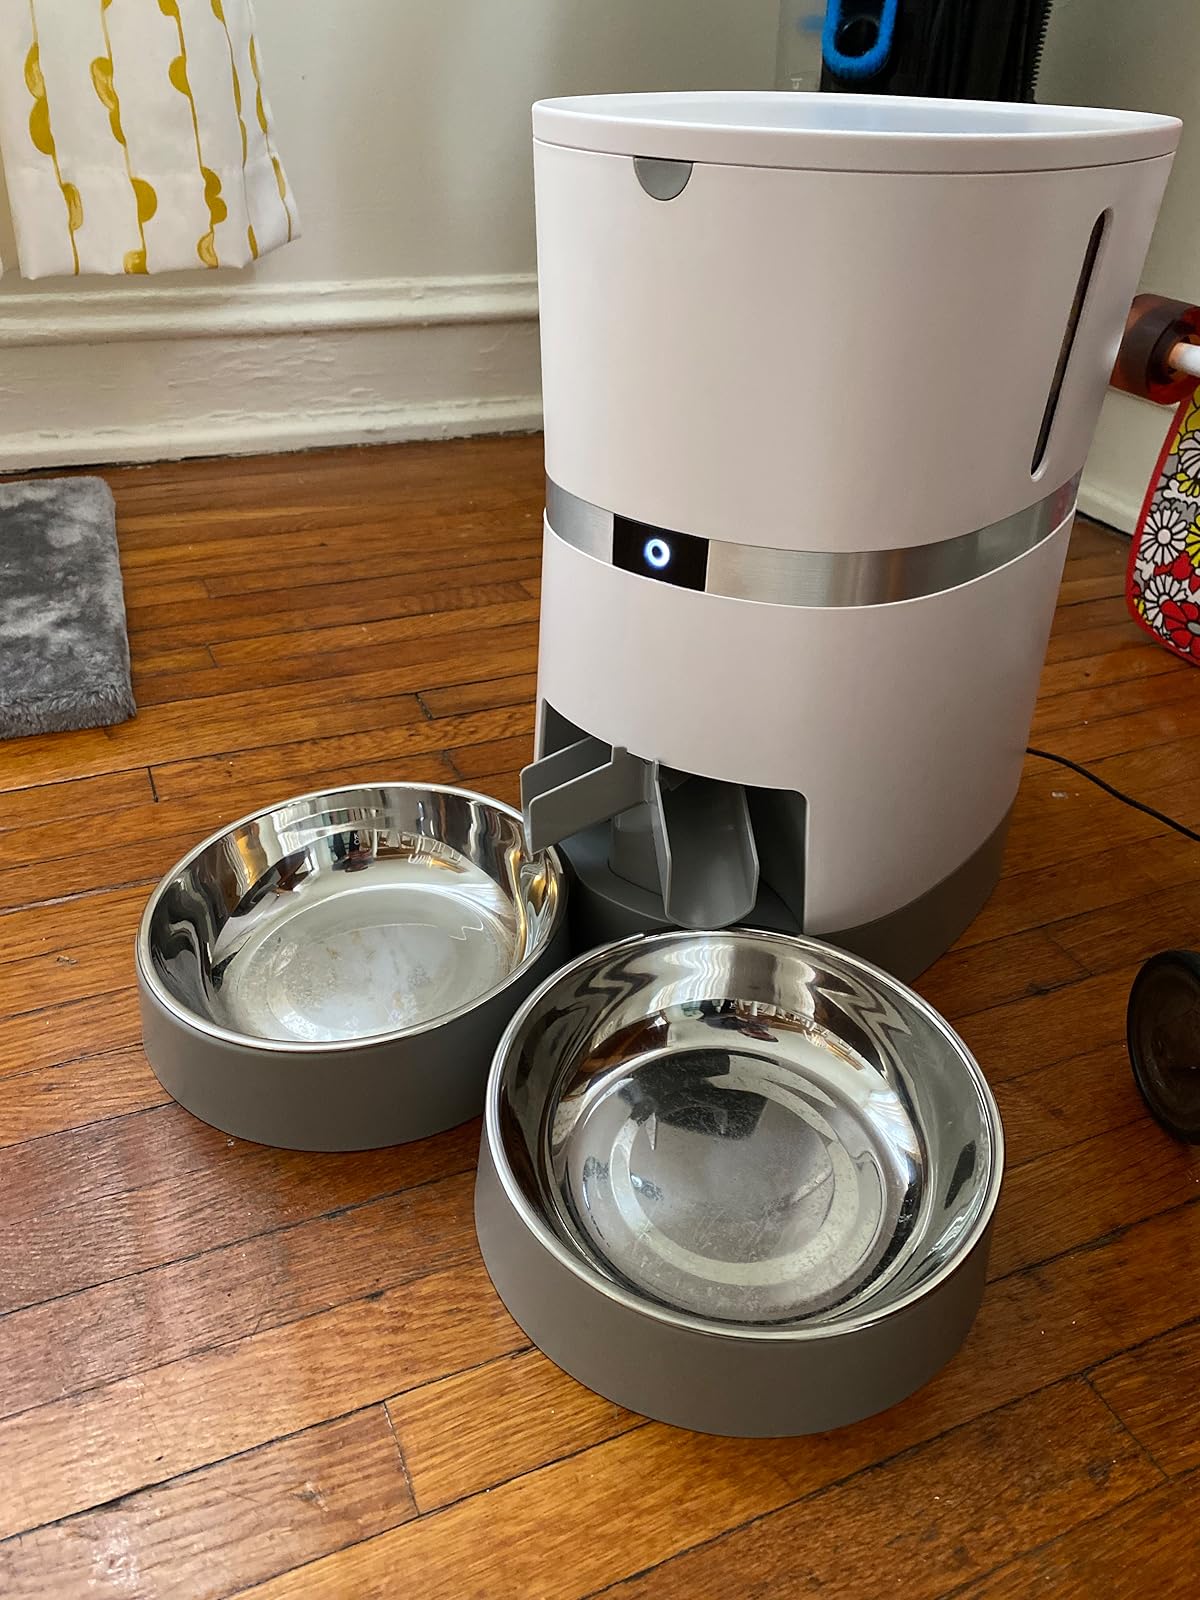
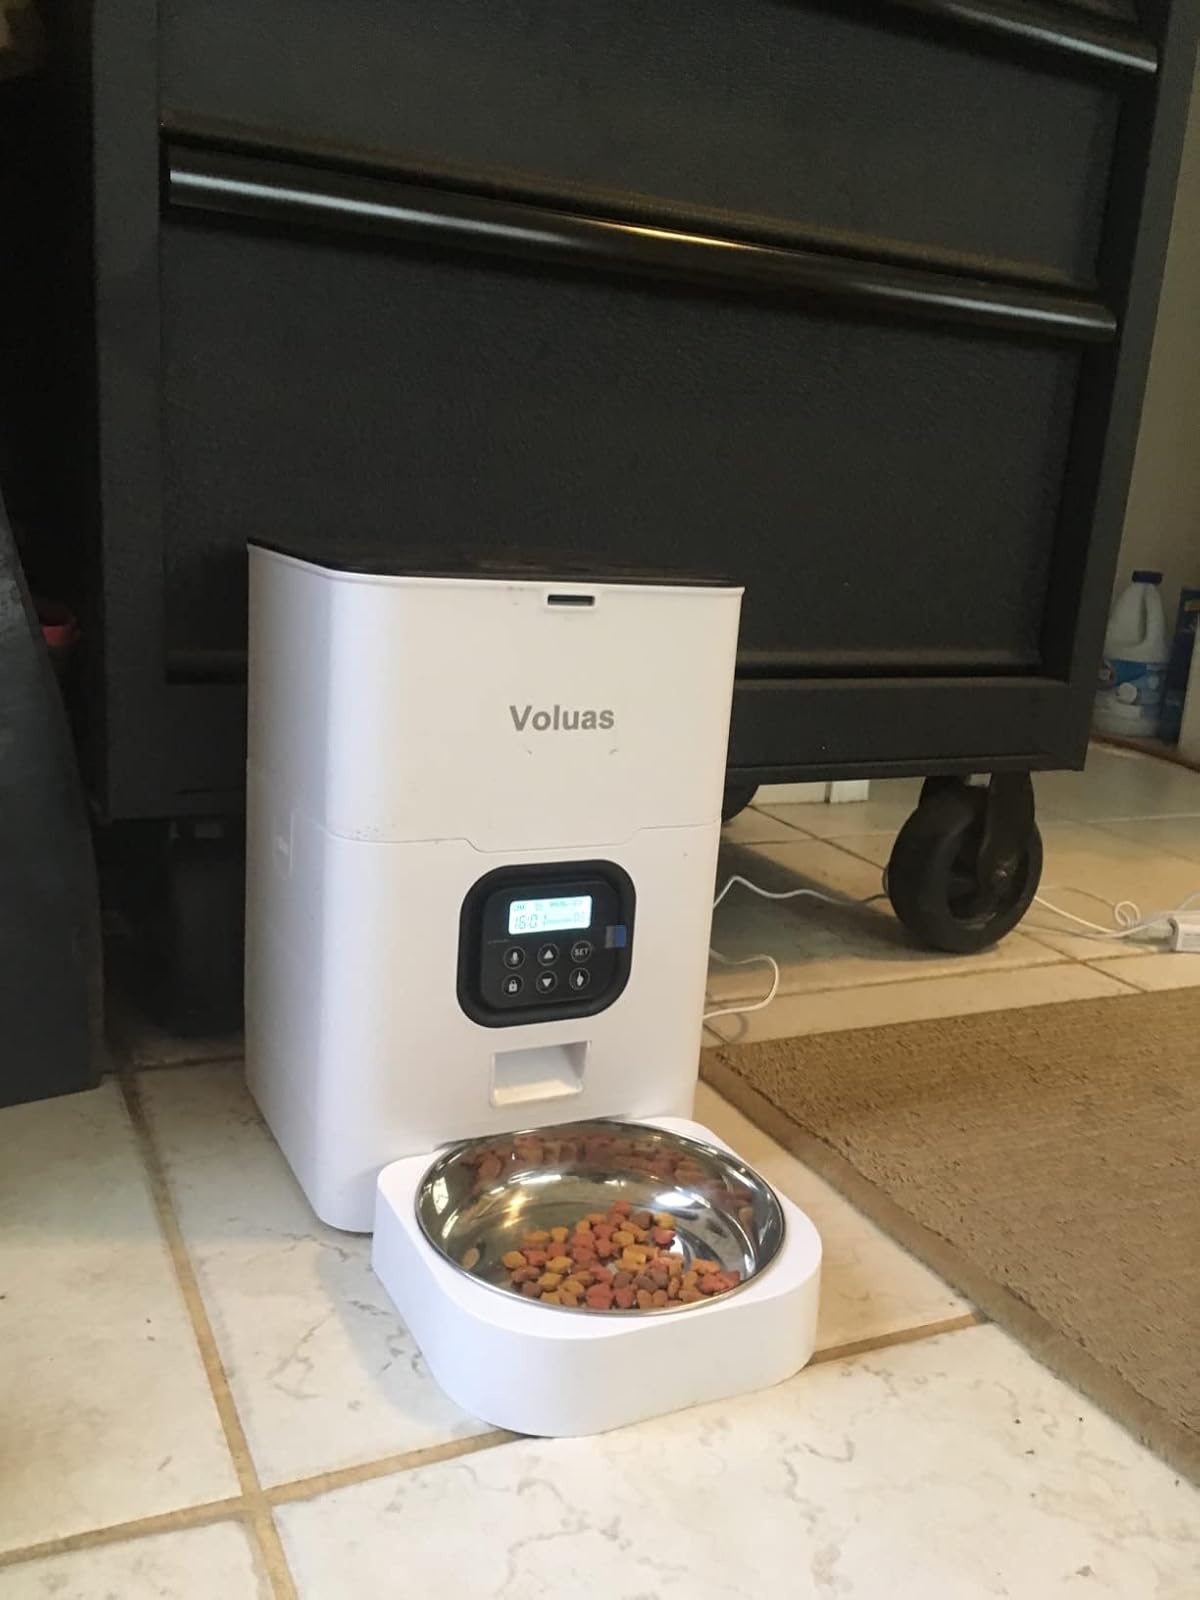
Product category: items_feeder
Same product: no